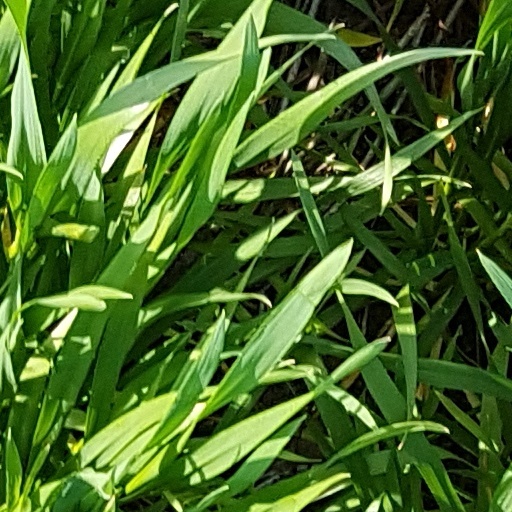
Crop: wheat